Ann Bannon

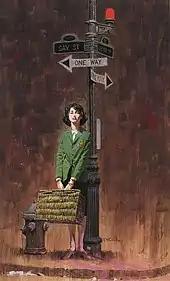
Cover of Beebo Brinker by Bannon

Returning to the character she fantasized about the most, the last book in the series, "Beebo Brinker", published in 1962, was Bannon's prequel to "Odd Girl Out". It follows Beebo around Greenwich Village ten years before she meets Laura in "I Am a Woman." Beebo gets off the bus from her rural hometown into New York City to find a waiting friend in Jack, and to discover herself. She begins an affair with a famous and fading movie star, and follows her to California, only to return to be more honest about what she wants in her life.